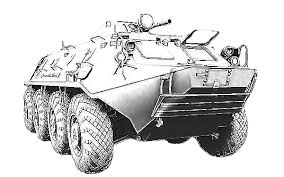
Label: BTR